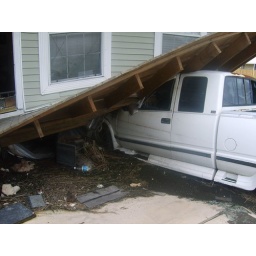
Truck underneath a house that was moved from across the street